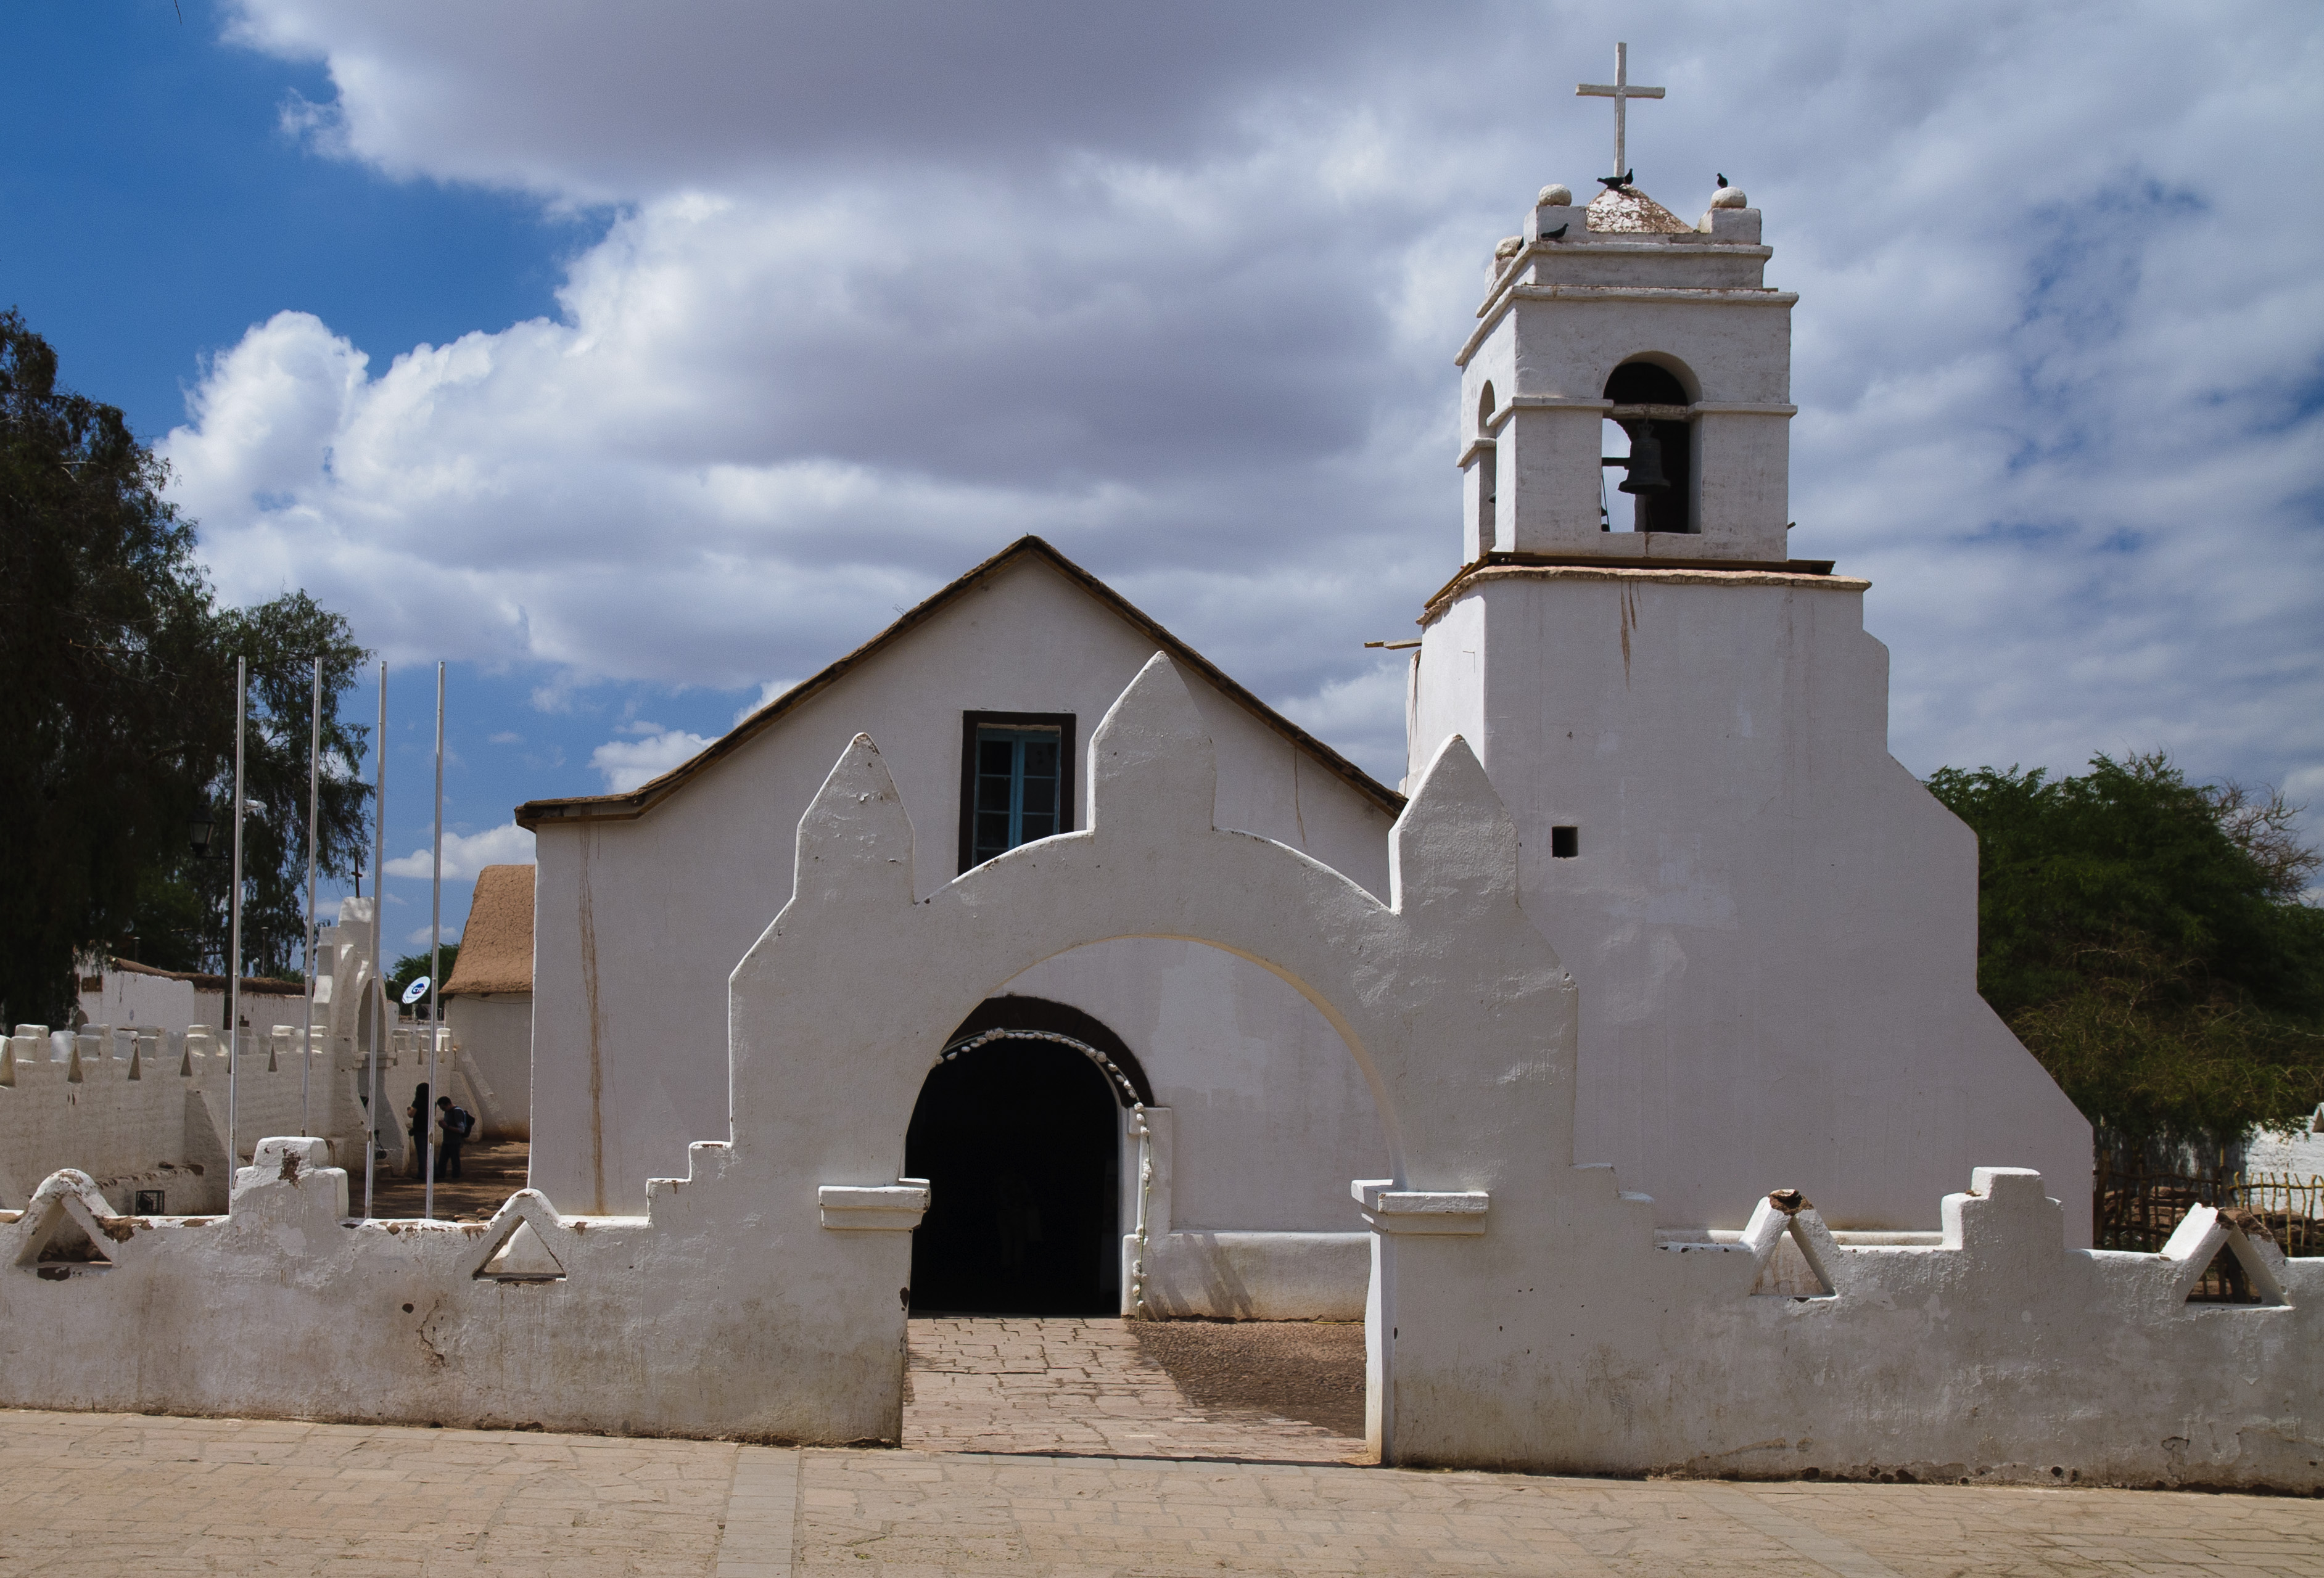
building, tower, church, chapel, nikon, place of worship, chile, monastery, sanpedrodeatacama, d300, spanish missions in california